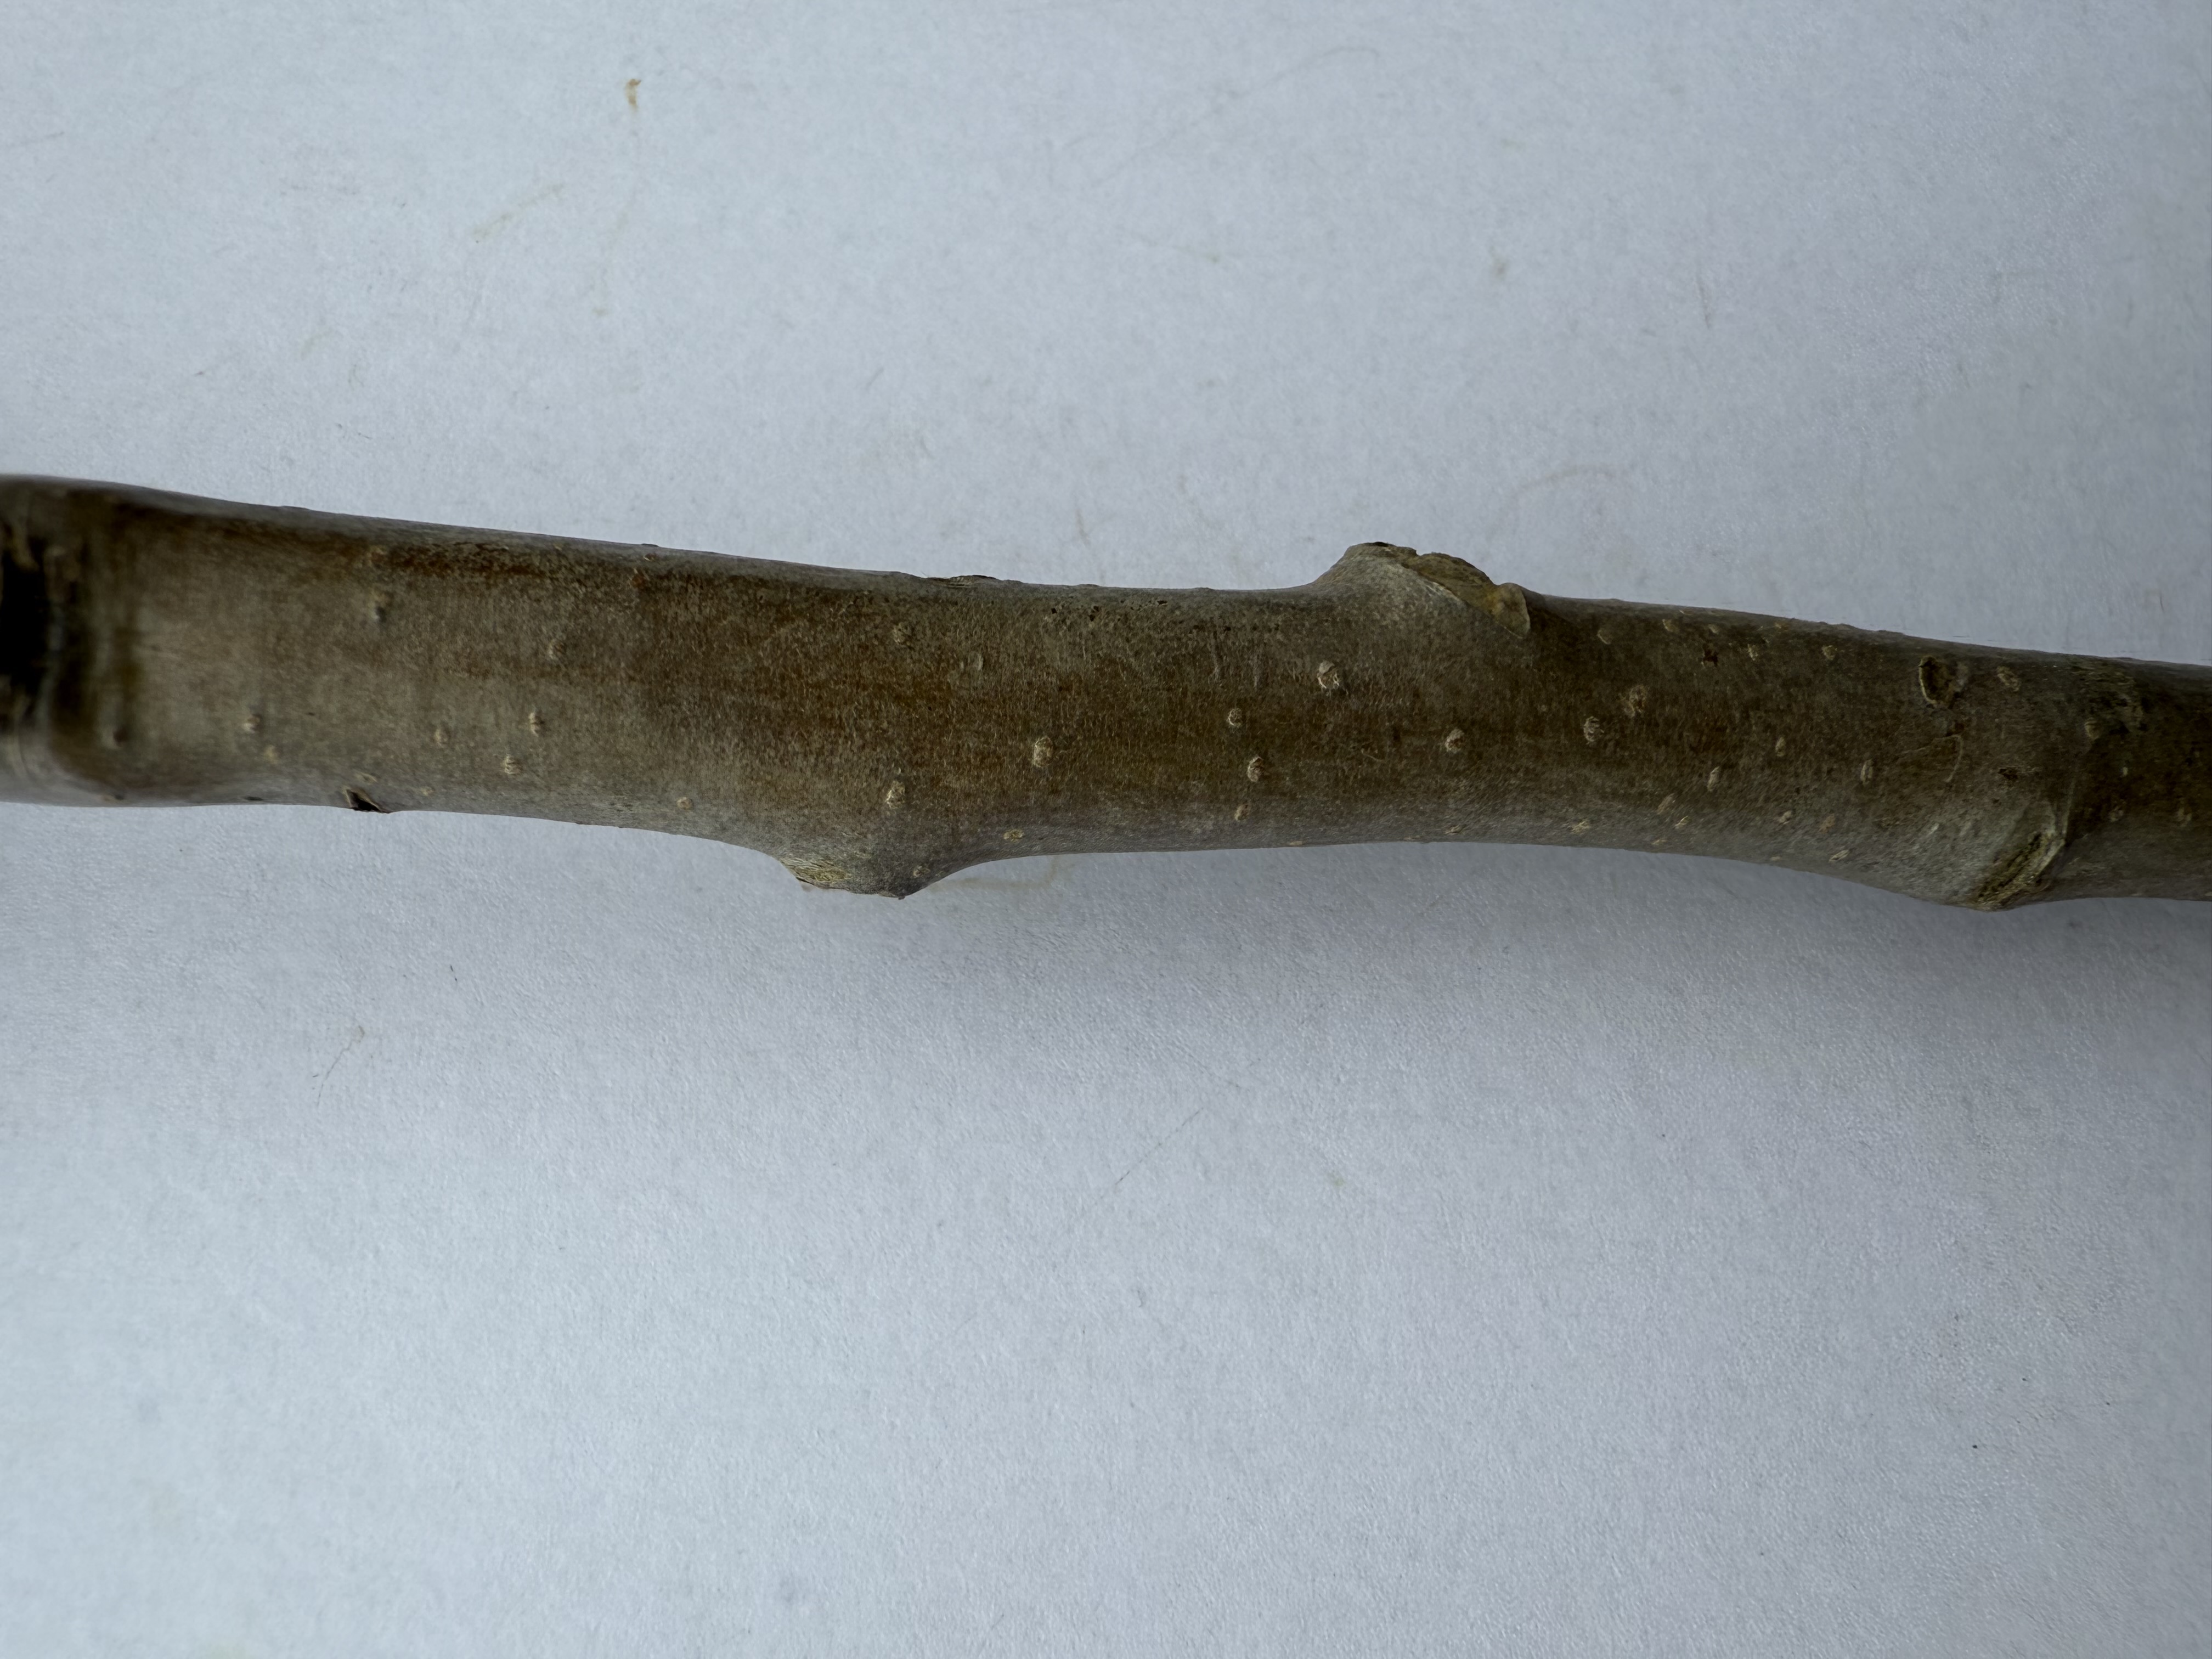
Variety: Egrisap Pear